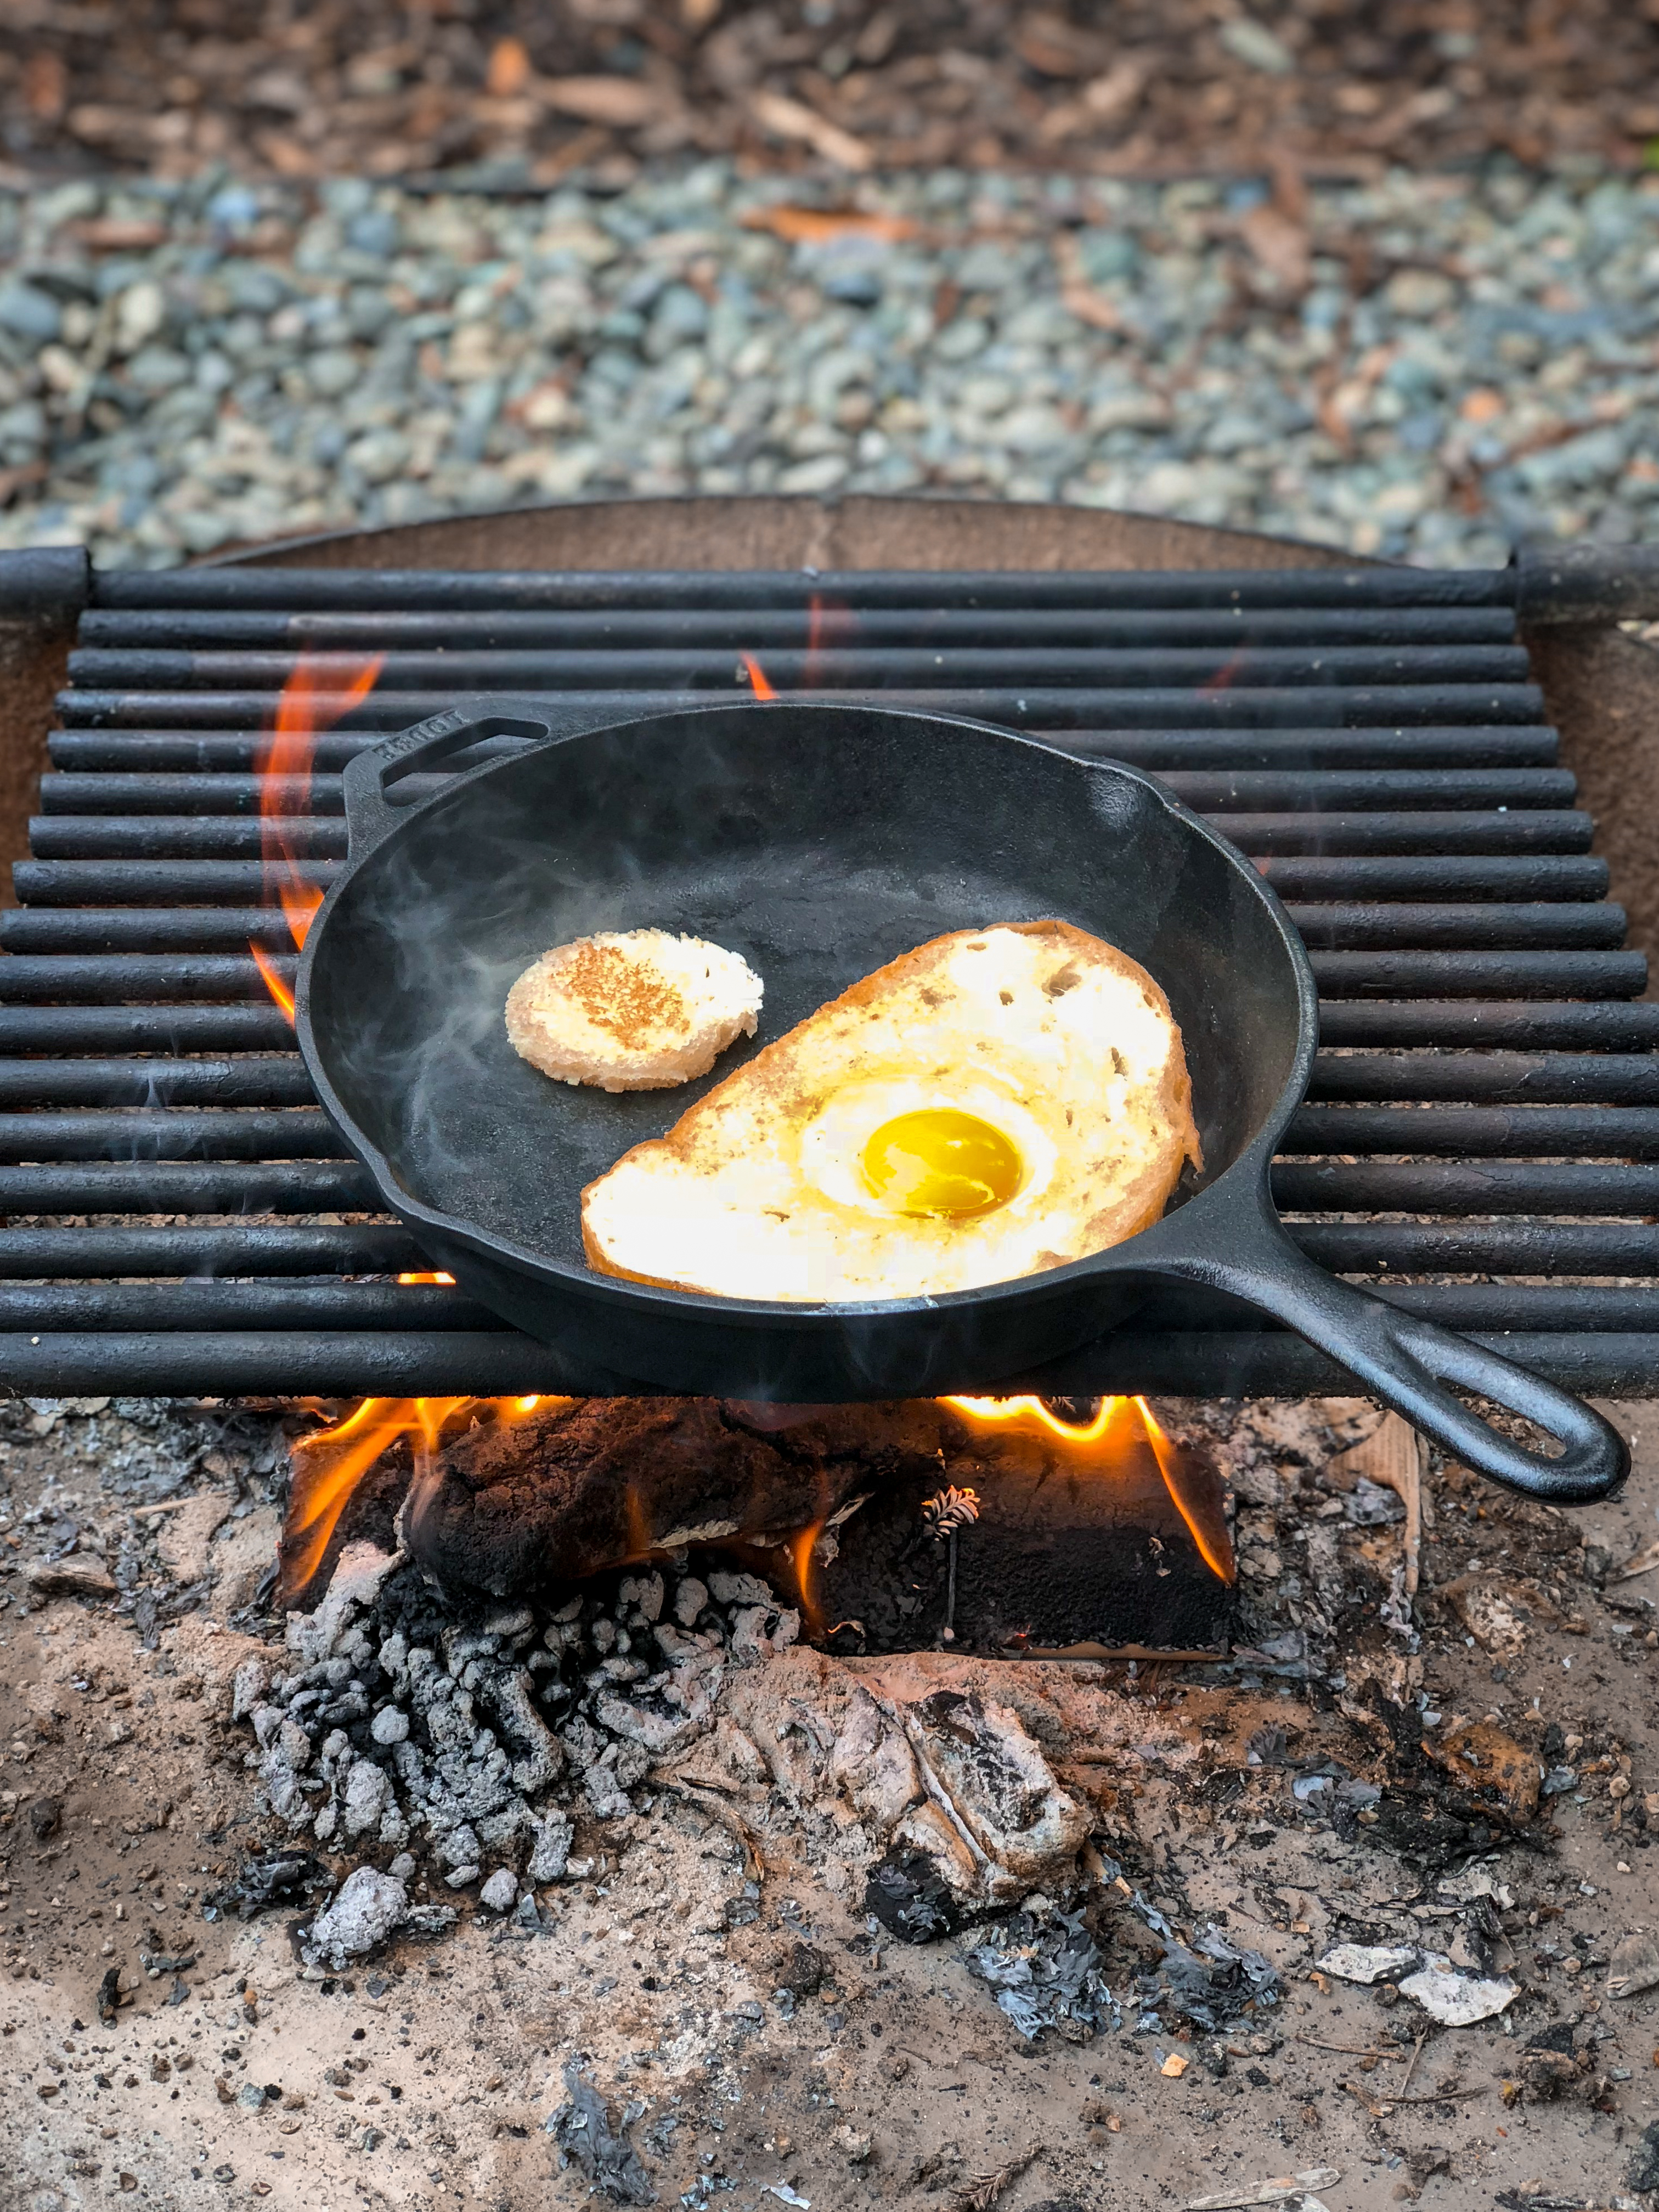
food, ingredient, recipe, asphalt, road surface, cookware and bakeware, cuisine, dish, cooking, fast food, gas, staple food, kitchen appliance, Outdoor grill rack topper, metal, soil, finger food, automotive tire, Kitchen appliance accessory, frying, barbecue grill, outdoor grill, frying pan, barbecue, breakfast, meal, comfort food